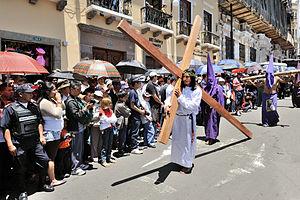
Quito, Équateur, Vendredi saint 2010